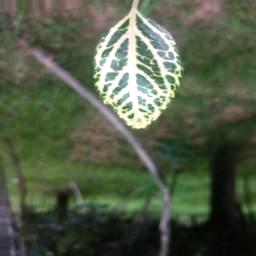
Label: Apple_Mosaic